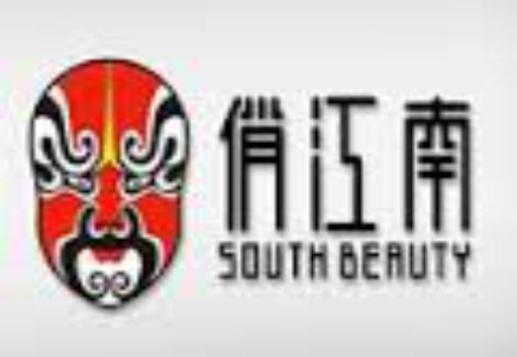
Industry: Others